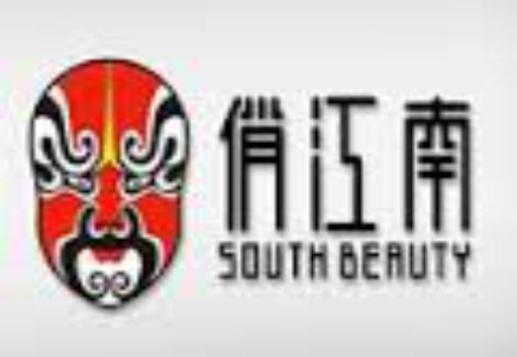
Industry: Others